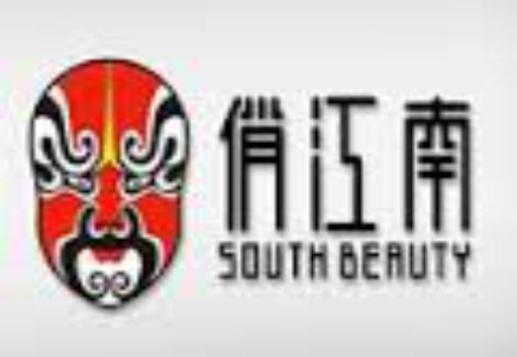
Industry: Others